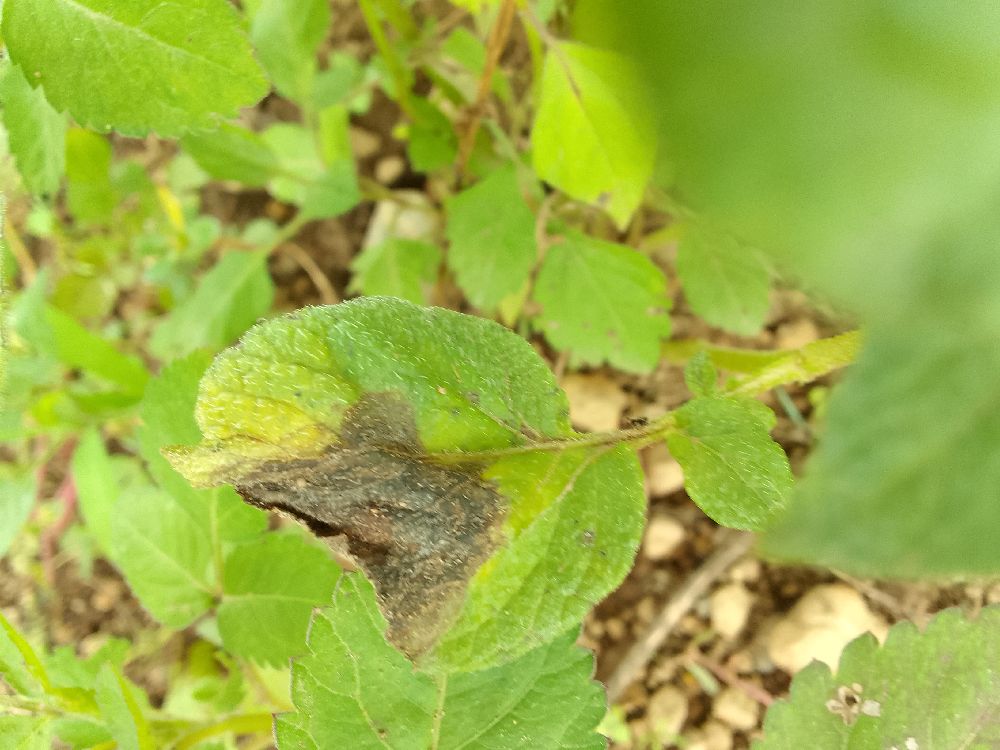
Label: Late blight